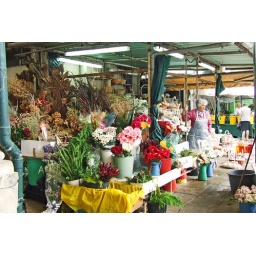
There were a few flower shops here in the Bolhao, but these were far outnumbered by the meat and fruit stalls.